Canaqueese

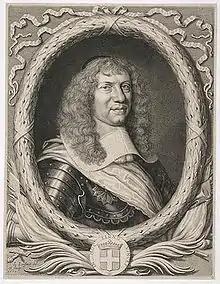

Canaqueese led a band of Mohawk that skirmished with French forces near Schenectady during Governor Daniel de Rémy de Courcelle's ill-advised midwinter attempt to attack Iroquoia in 1666. While Courcelle's expedition was a failure, it prompted the four western Iroquois nations to send delegations to Quebec to negotiate peace. In July 1666, however, a group of Mohawk warriors ambushed a group of French officers hunting on Isle La Motte, killing seven and taking four prisoners. In response, the lieutenant-général of New France, Alexandre de Prouville de Tracy, imprisoned many of the delegates.